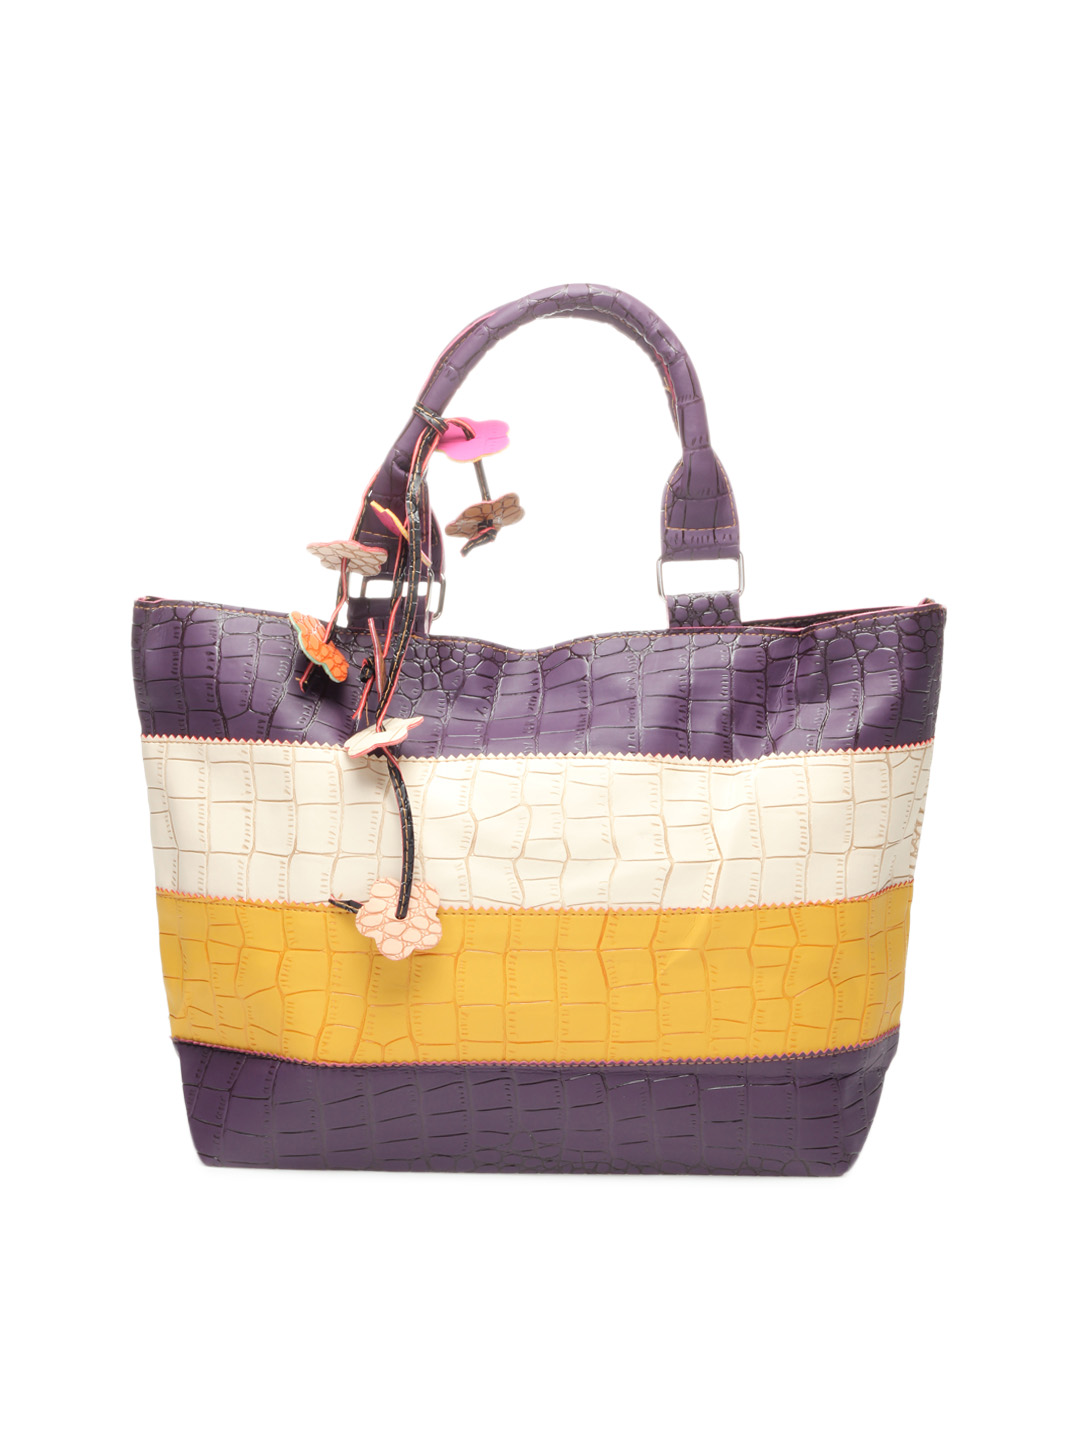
Kiara Women Purple & Yellow Handbag
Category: Accessories / Bags / Handbags
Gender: Women
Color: Purple
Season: Summer 2012
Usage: Casual